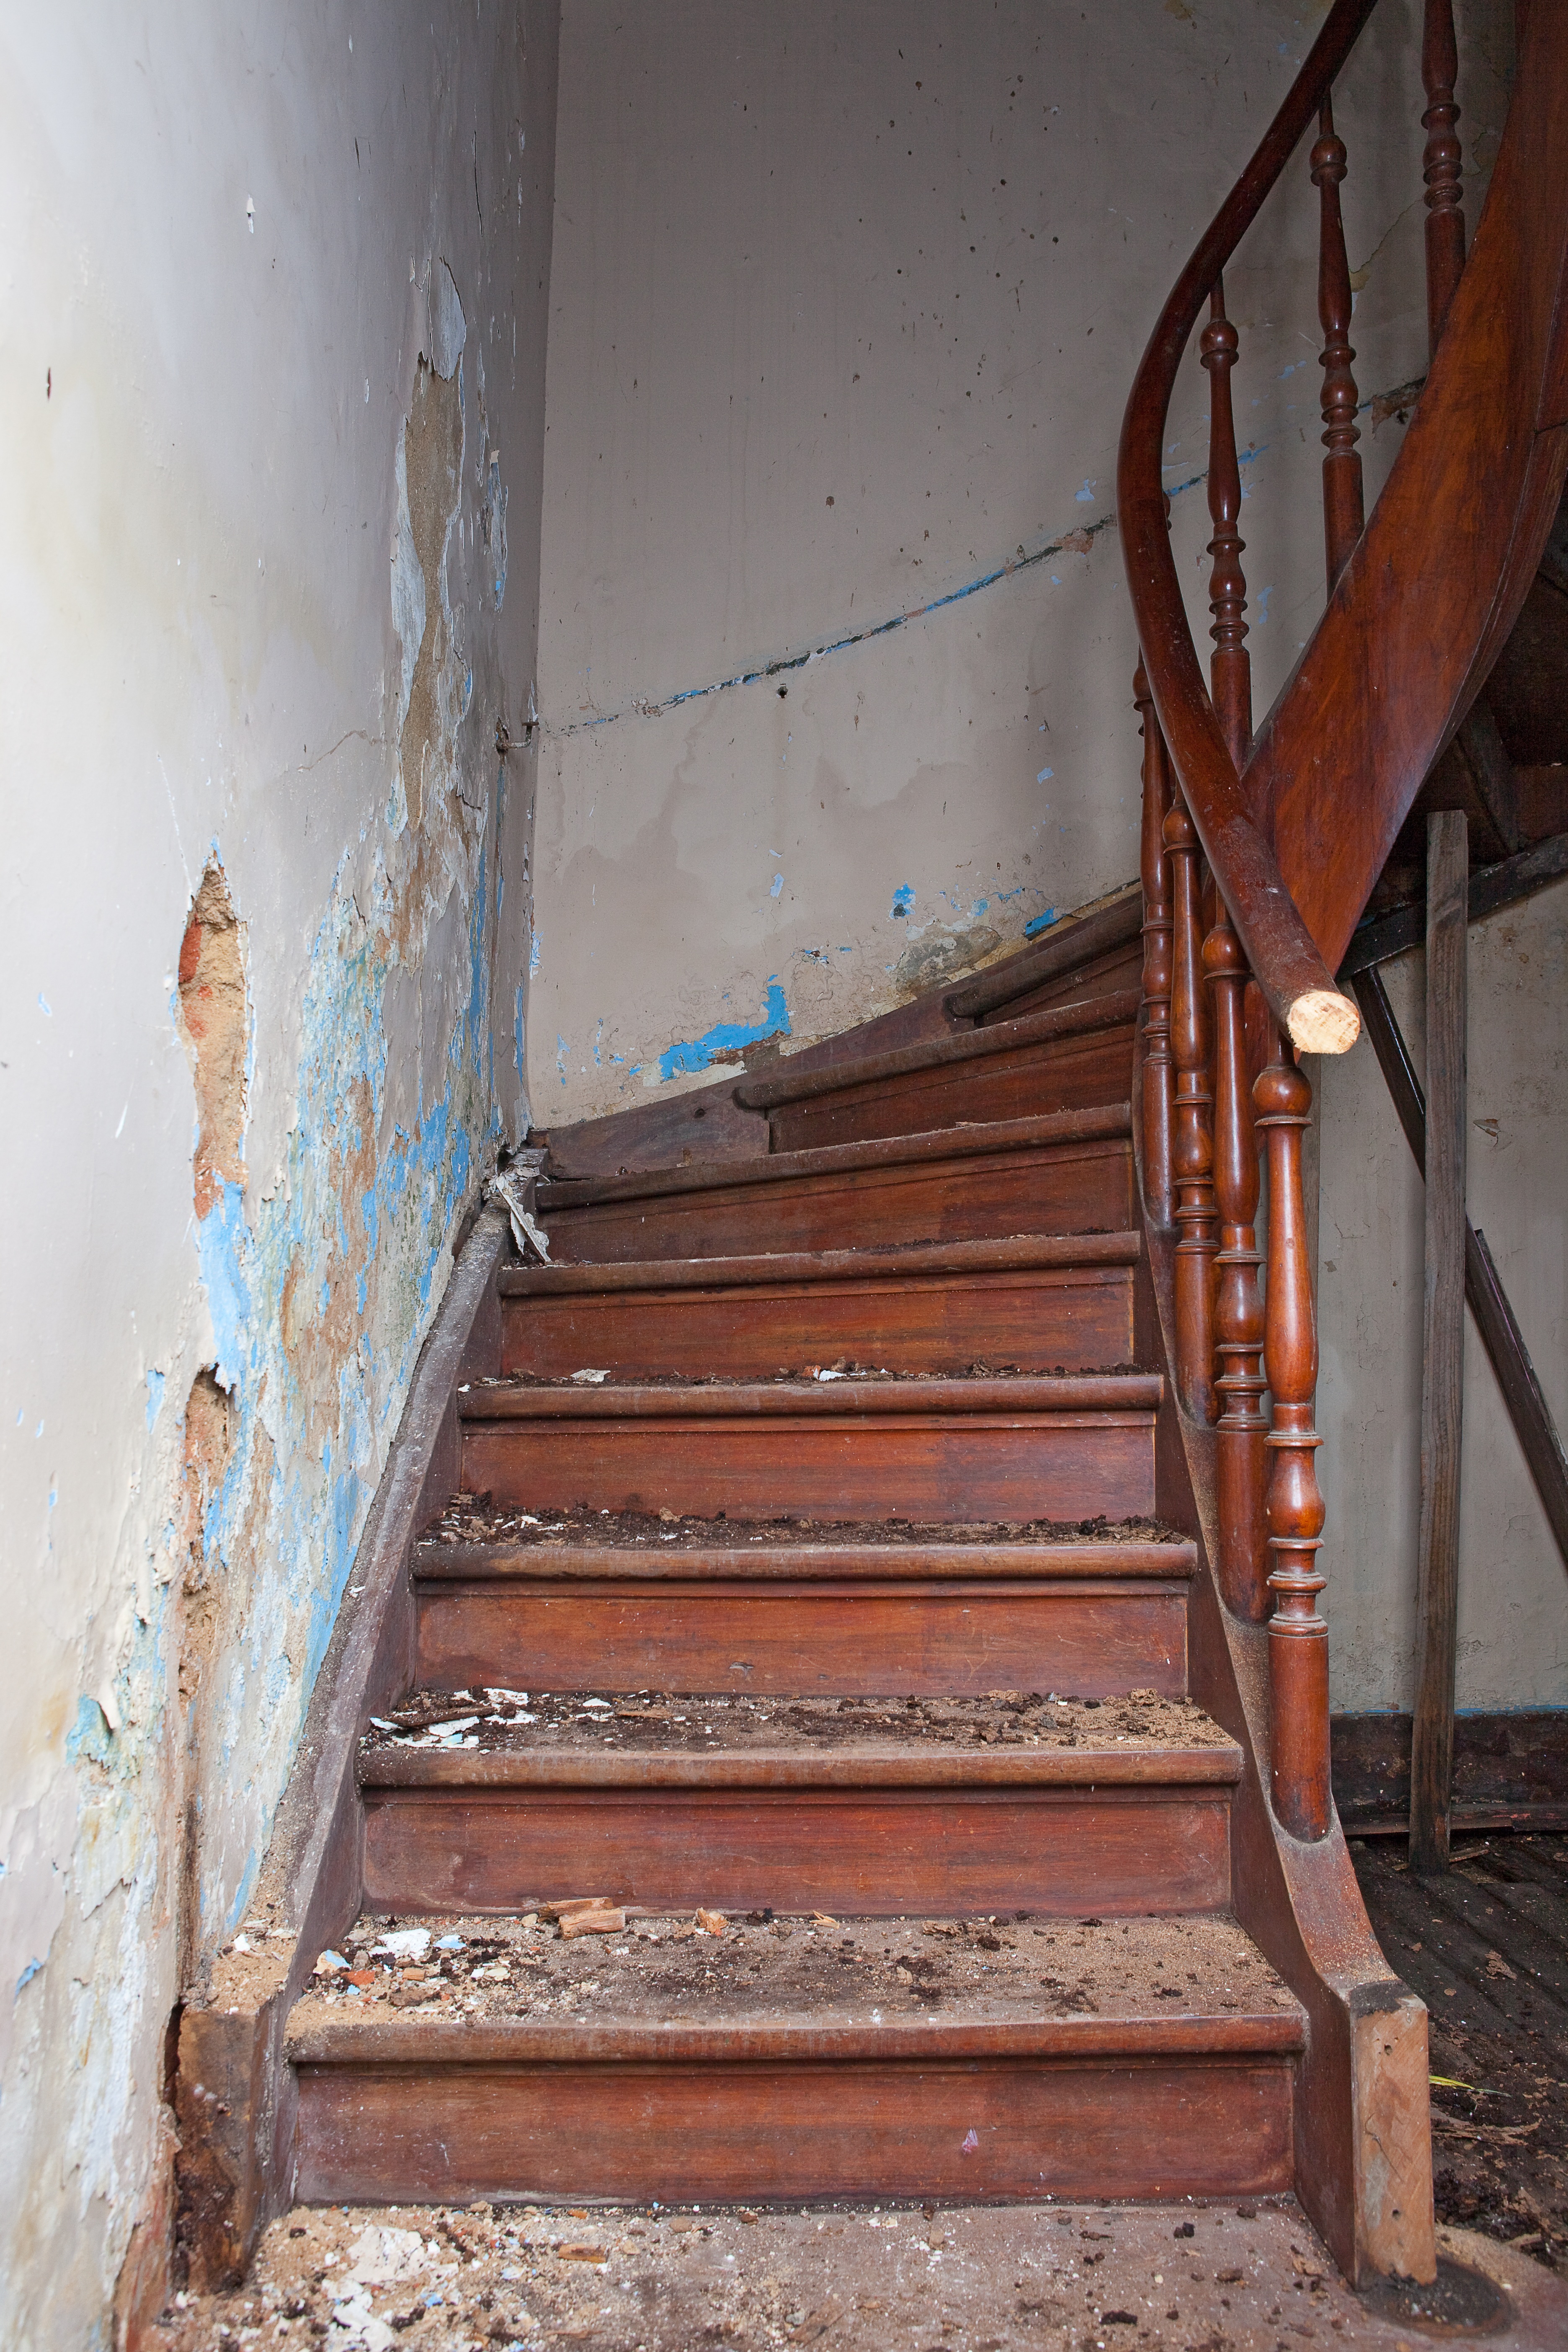
wood, house, floor, wall, steps, beam, ruin, room, ladder, handrail, old house, hardwood, stairs, demolition, brickwork